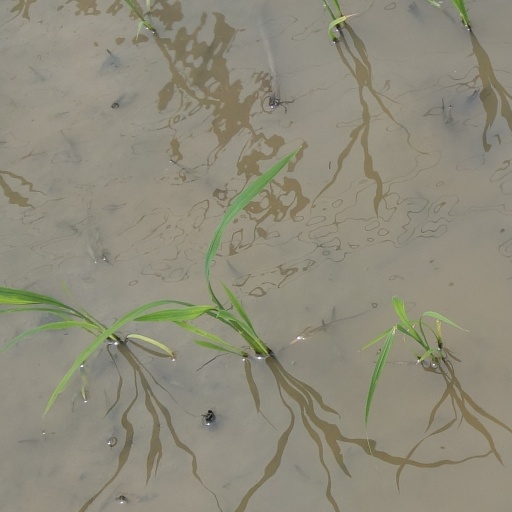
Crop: rice